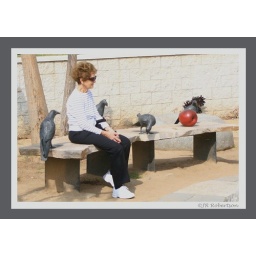
A woman sits on a bench with bird and apple statues at the Huntington Gardens in San Marino, California.